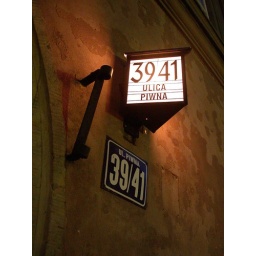
Lit street signs in Stare Miasto in Warsaw